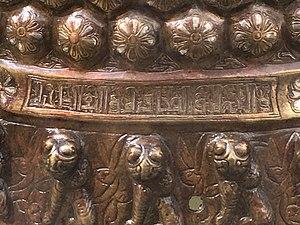
Cartouche en écriture coufique - Chandelier aux canards - OA 6315 - Louvre
Le chandelier aux canards ou chandelier aux canards et aux félins est un objet d'art islamique, en alliage de cuivre martelé et repoussé, orné d'un décor incrusté d'argent et de cuivre rouge. Il a été produit dans le monde iranien médiéval au XIIᵉ siècle, à l'époque des Seldjoukides et des Ghorides. Il s'agit d'un des chefs-d’œuvre du département des Arts de l'Islam du musée du Louvre, conservé sous le numéro d'inventaire OA 6315.